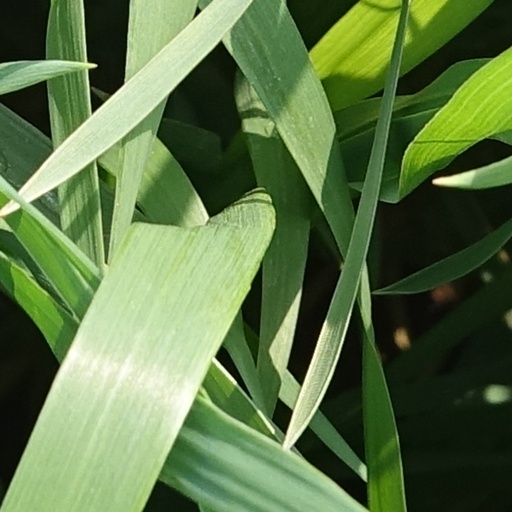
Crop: wheat